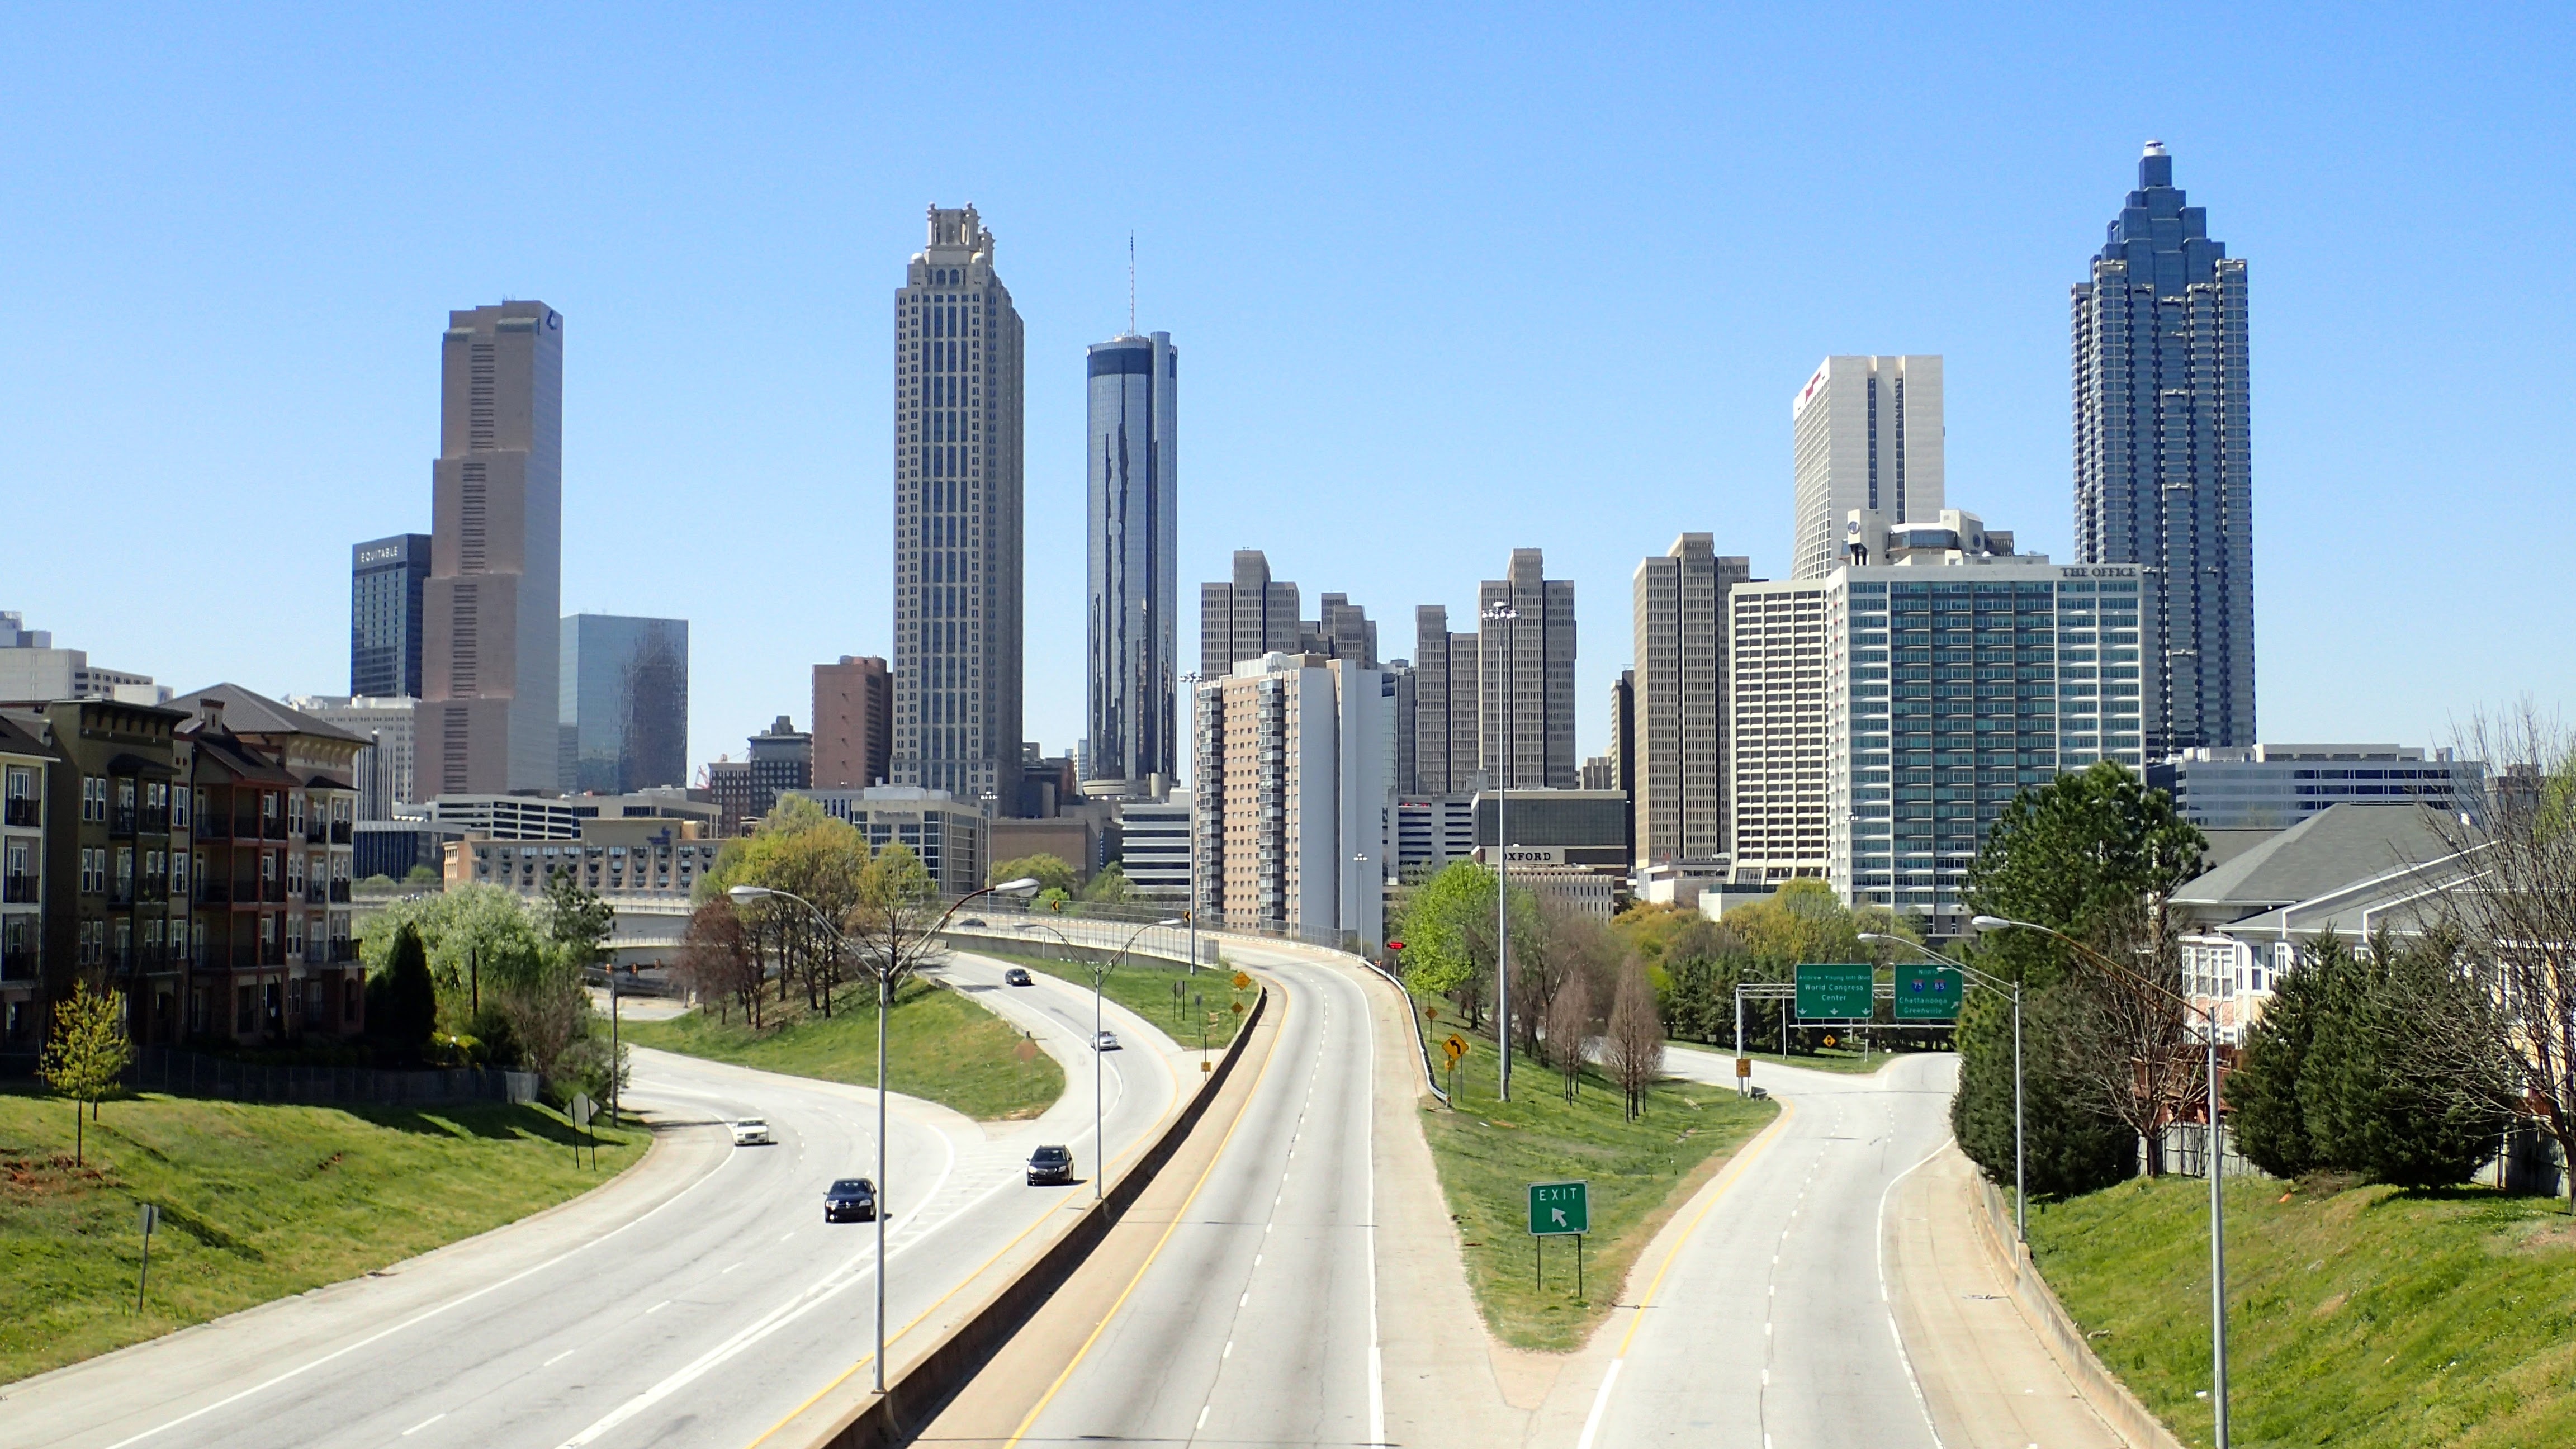
skyline, city, skyscraper, urban, cityscape, downtown, freeway, tower, landmark, tower block, skyscrapers, buildings, roadway, atlanta, metropolis, condominium, neighbourhood, urban area, residential area, geographical feature, human settlement, metropolitan area